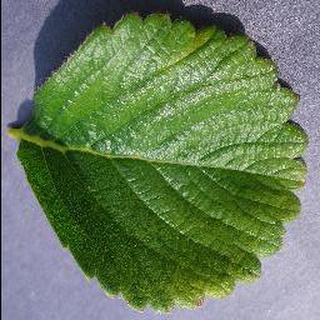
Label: healthy_strawberry